Rajababu (film)

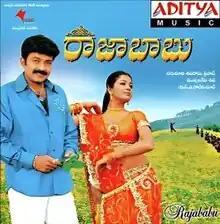
Theatrical release poster

Rajababu is a 2006 Indian Telugu-language family drama film directed by Muppalaneni Siva. A remake of the 2003 Malayalam film "Balettan", the films stars Rajasekhar and Sridevika in her Telugu debut.